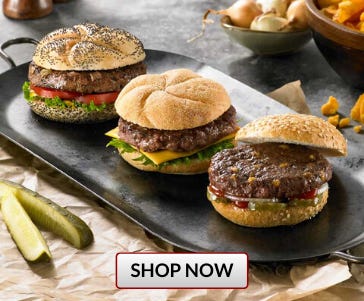
Dish: burger